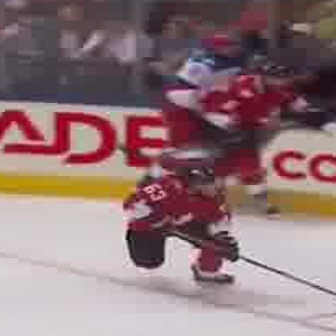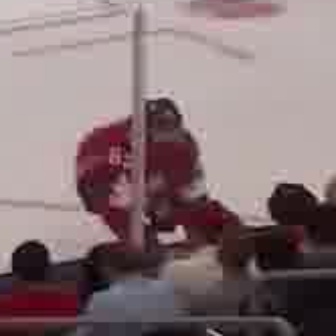
  Please identify the target specified by the bounding box [120,165,236,281] in the first image and locate it in the second image. Return the coordinates in [x_min,y_min,x_max,y_max] format.
Answer: [74,96,258,280]